Snow squall

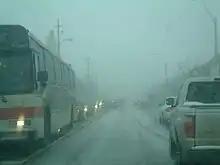
A hybrid Frontal-Lake Effect Snowsquall hitting Toronto, Canada during rush hour.

A snow squall, or snowsquall, is a sudden moderately heavy snowfall with blowing snow and strong, gusty surface winds. It is often referred to as a whiteout and is similar to a blizzard but is localized in time or in location and snow accumulations may or may not be significant.